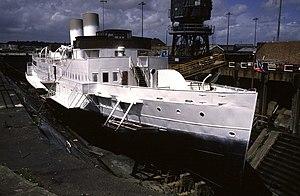
Le Queen Mary est un bateau à vapeur construit en 1932 par les chantiers William Denny and Brothers de Dumbarton pour la compagnie Williamson-Buchanan Steamers afin de remplacer le King Edward. Il est lancé le 30 mars 1933 et mis en service le 20 mai 1933 entre Glasgow et Rothesay via Dunoon. Devenu le Queen Mary II en 1935 à la suite d'une demande de la Cunard Line qui souhaite nommer son nouveau paquebot Queen Mary, il navigue sous ce nouveau nom pour la Williamson-Buchanan Steamers jusqu’en 1943, puis pour la Caledonian Steam Packet. Il est utilisé comme transports de troupes pendant la Seconde Guerre mondiale? puis reçoit diverses améliorations après le conflit. Il reprend le nom de Queen Mary en 1976, mais est désarmé l’année suivante. Après divers projets, il est transformé en restaurant à Londres en 1988. À la suite de sa fermeture en janvier 2009, il est envoyé à Tilbury où il est désarmé depuis.